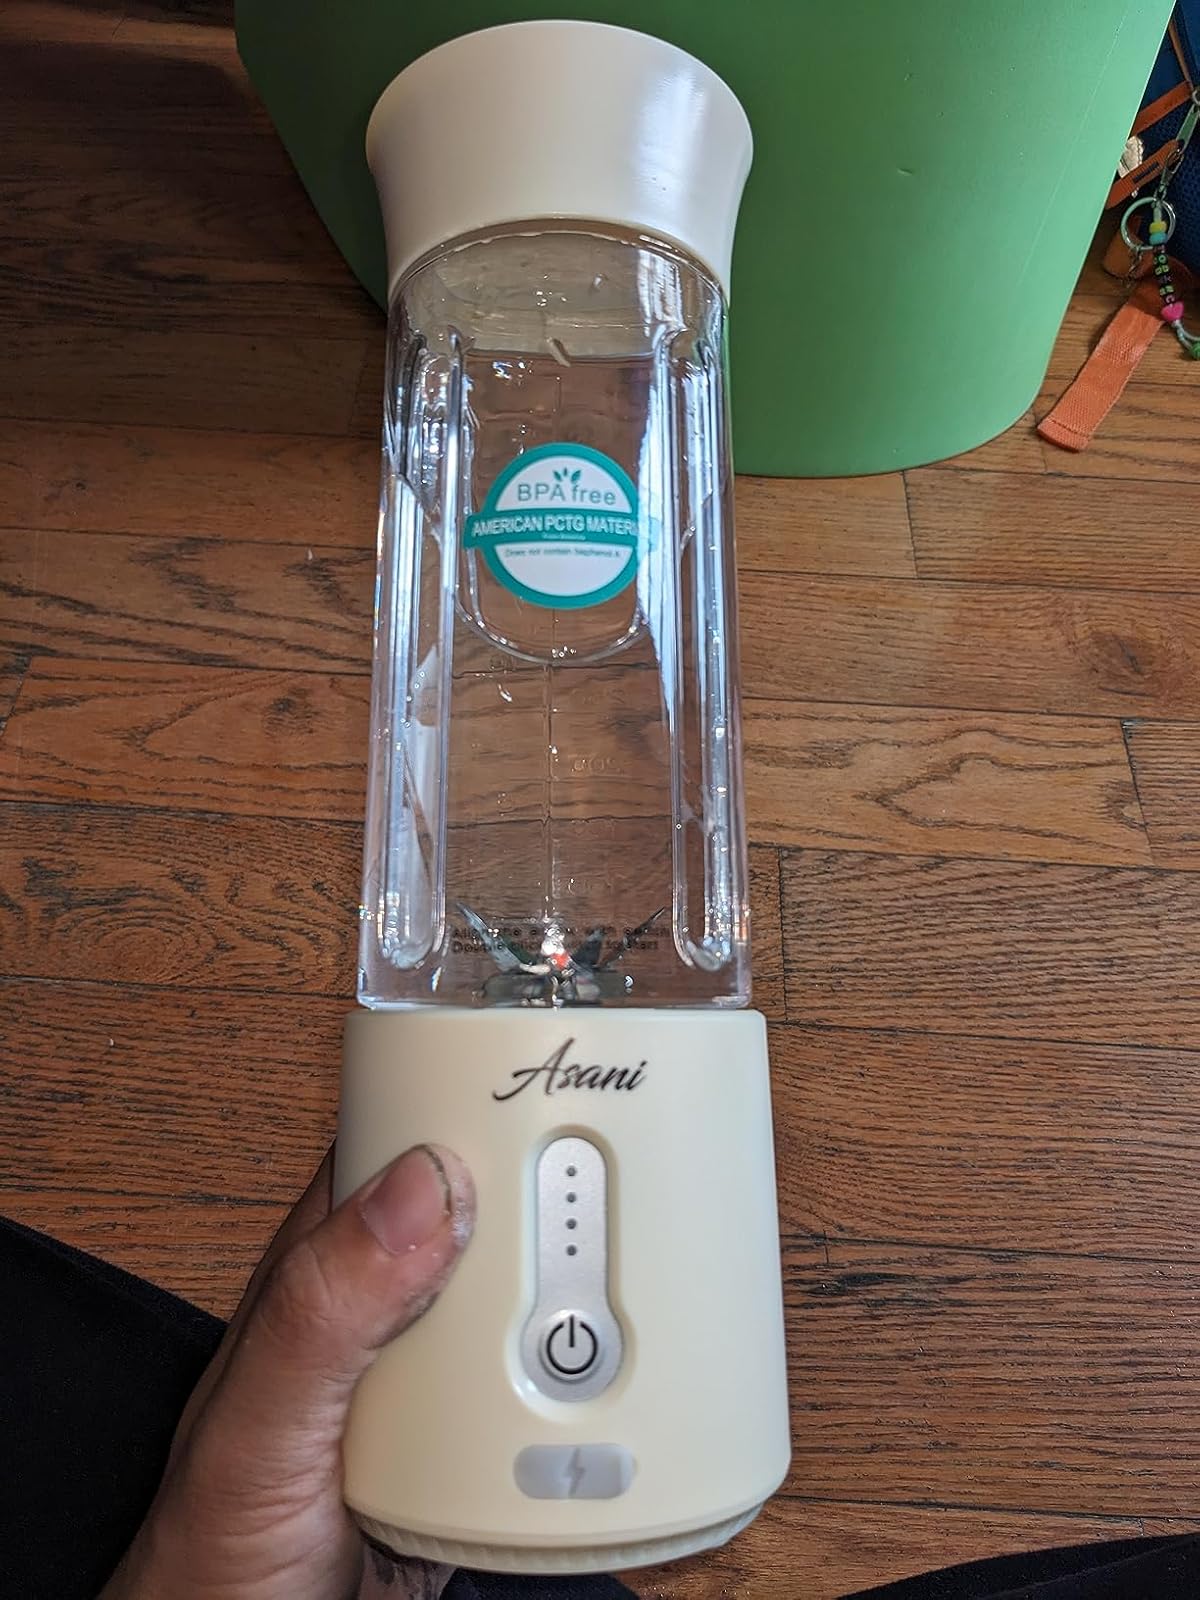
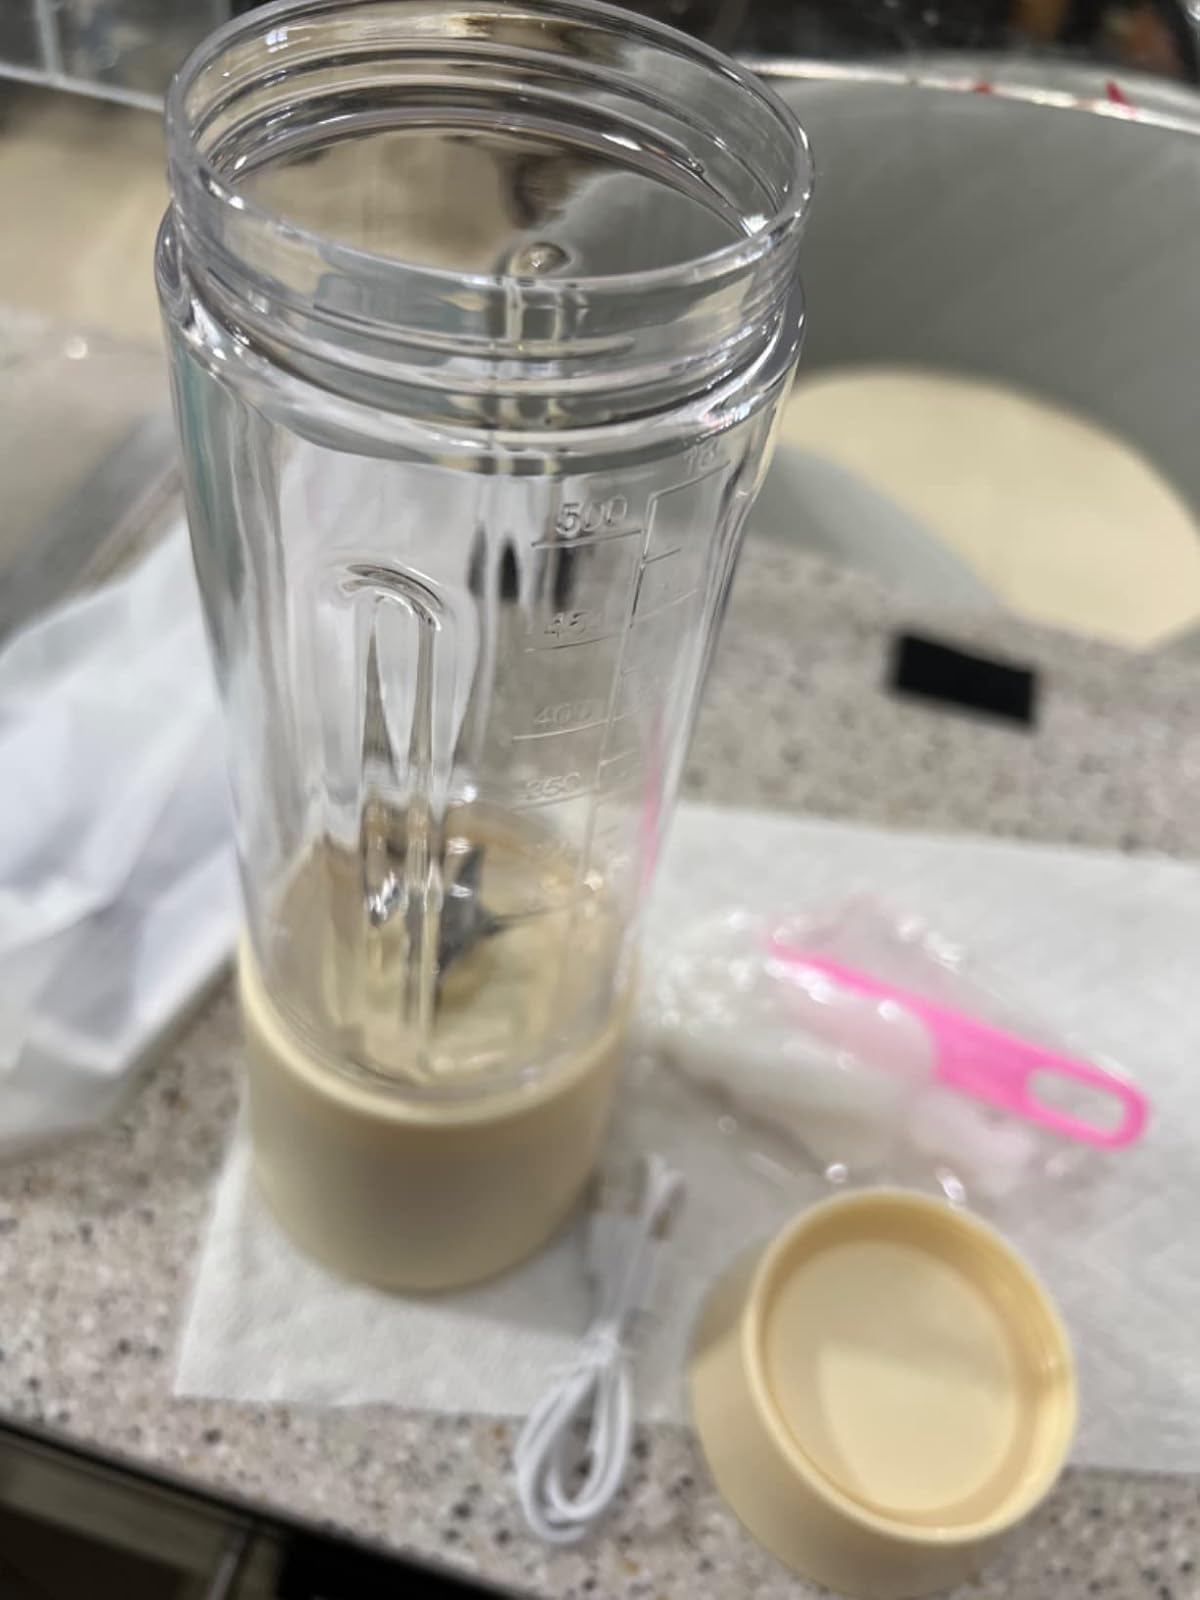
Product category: items_blender
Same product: yes